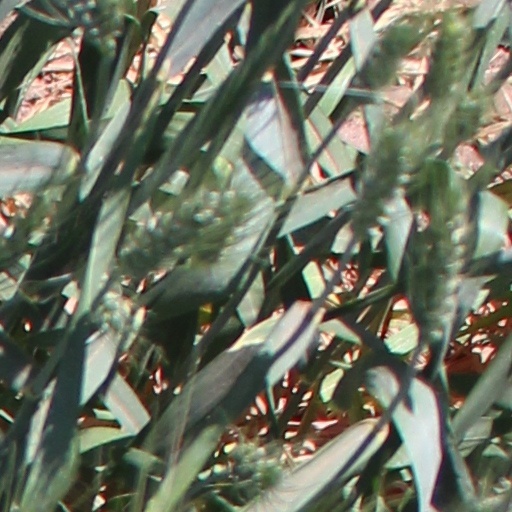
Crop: wheat